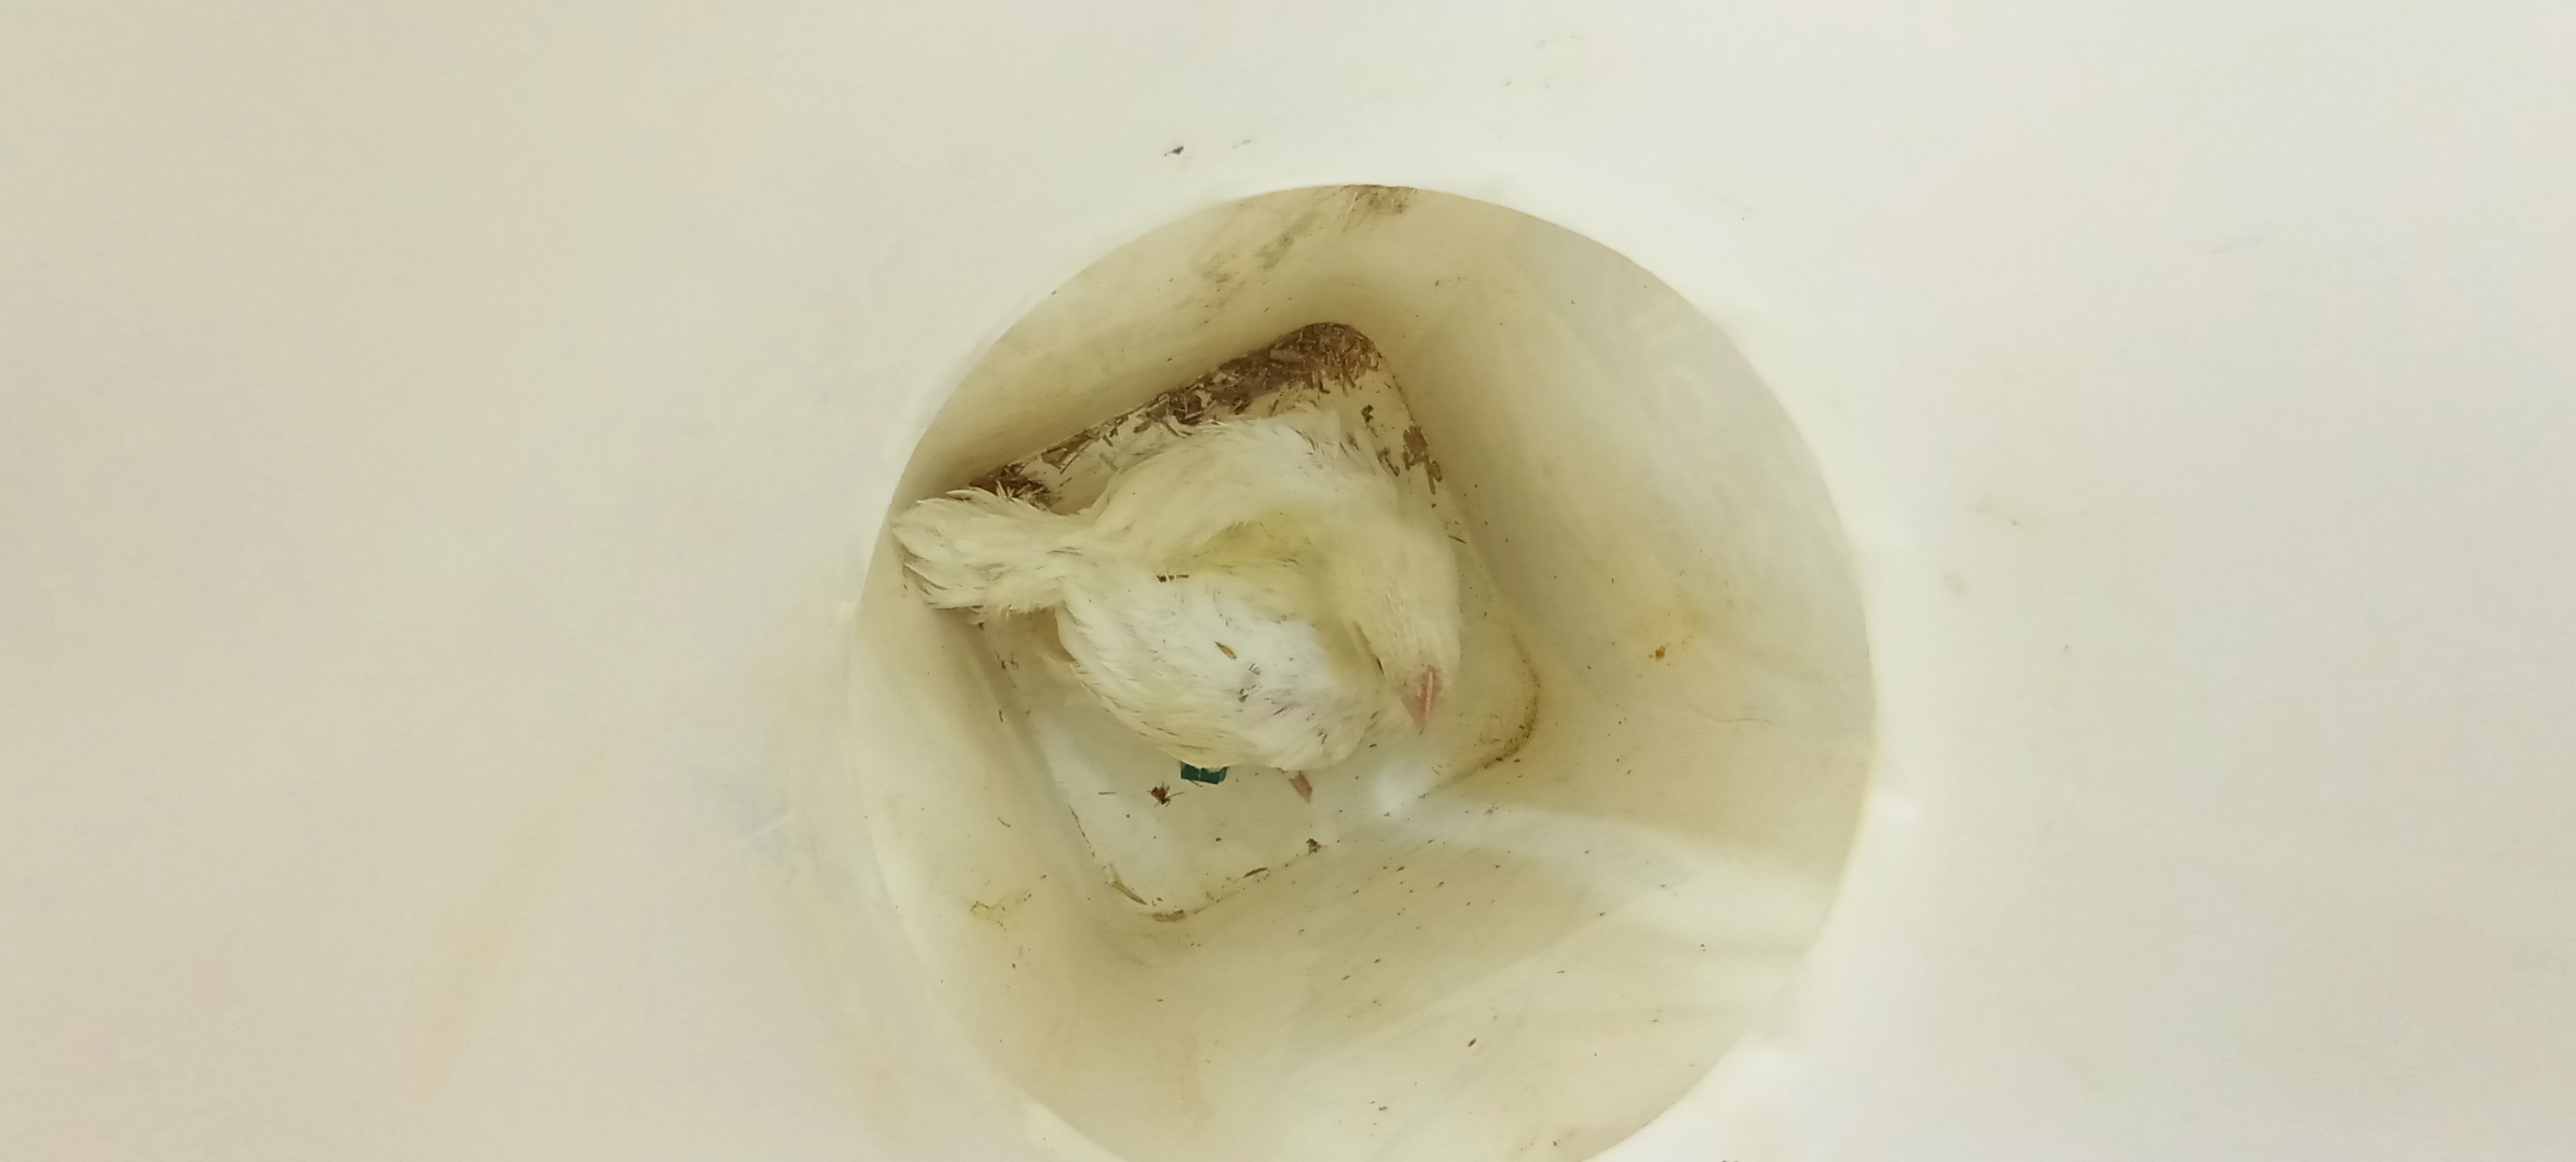
Weight: 1216 g